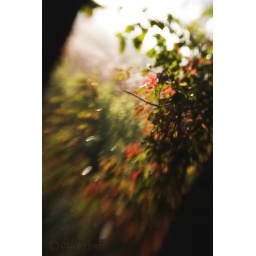
Wonderful transcendent light slipping between trees and brighr red vines in a wood by my home. Best viewed LARGE